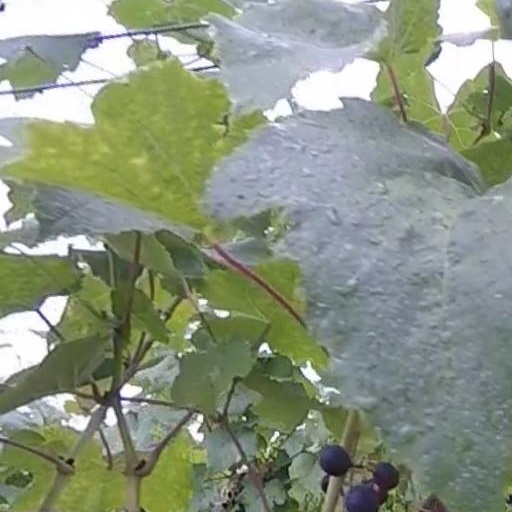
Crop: grape